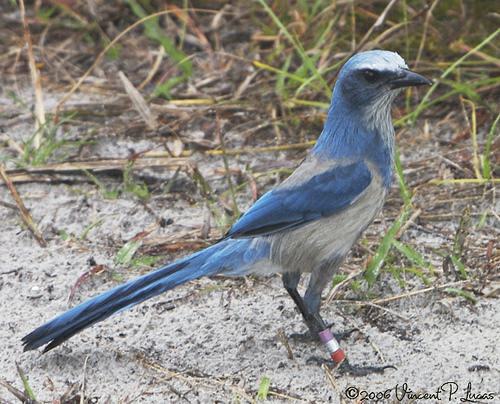
A photo of a florida jay